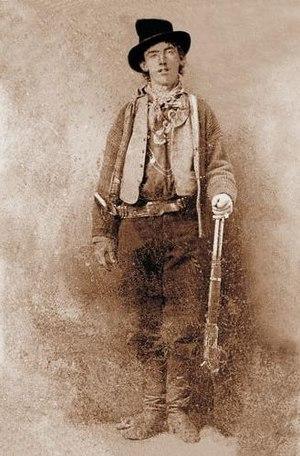
Billy the Kid est la trente-cinquième histoire de la série Lucky Luke par Morris et René Goscinny. Elle est publiée pour la première fois du nᵒ 1210 au nᵒ 1231 du journal Spirou. Puis est publiée en album en 1962 en tant que 20ᵉ album de la série.
La guerre du comté de Lincoln est une guerre de territoire entre des factions rivales, qui s'est passée en 1878 dans le Territoire du Nouveau-Mexique. Cette querelle devint célèbre à cause de la participation d'un certain nombre de figures de l'Ouest américain, comme Billy the Kid, les shérifs William Brady et Pat Garrett, le propriétaire de ranch John Chisum, les hommes d'affaires Alexander McSween et Lawrence Murphy.
The Kid est un western américain réalisé par Vincent D'Onofrio, sorti en 2019.
Billy the Kid est un film américain réalisé par King Vidor, sorti en 1930.